Nevada State Route 659

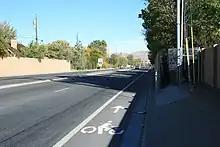
Looking east on SR 659 from Pyramid Way (SR 445)

Shortly after crossing over US 395, SR 659 enters the city of Sparks. From there, the highway continues easterly to intersect Pyramid Way (SR 445), which provides access to the fast-growing area of northern Sparks known as Spanish Springs as well as Pyramid Lake. McCarran Boulevard heads east and then turns south to intersect Victorian Avenue (I-80 Bus.) and I-80 again before crossing the Truckee River once more.